Dagebüll

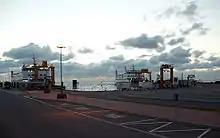
The ferry terminal at Dagebüll

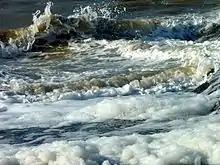
North Sea surf at Dagebüll

The ferry terminal provides services to the islands of Föhr and Amrum, also minor freight ships, mussel cutters and other vessels frequent the port.